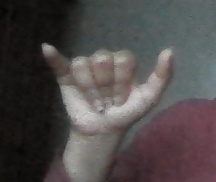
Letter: ya